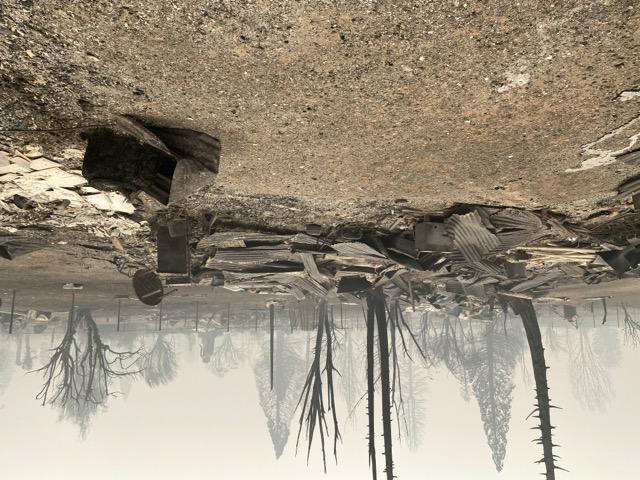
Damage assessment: destroyed